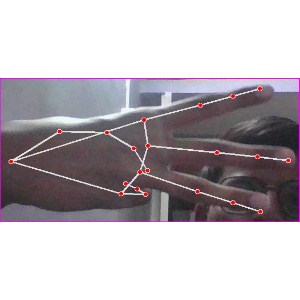
अक्षर: भ